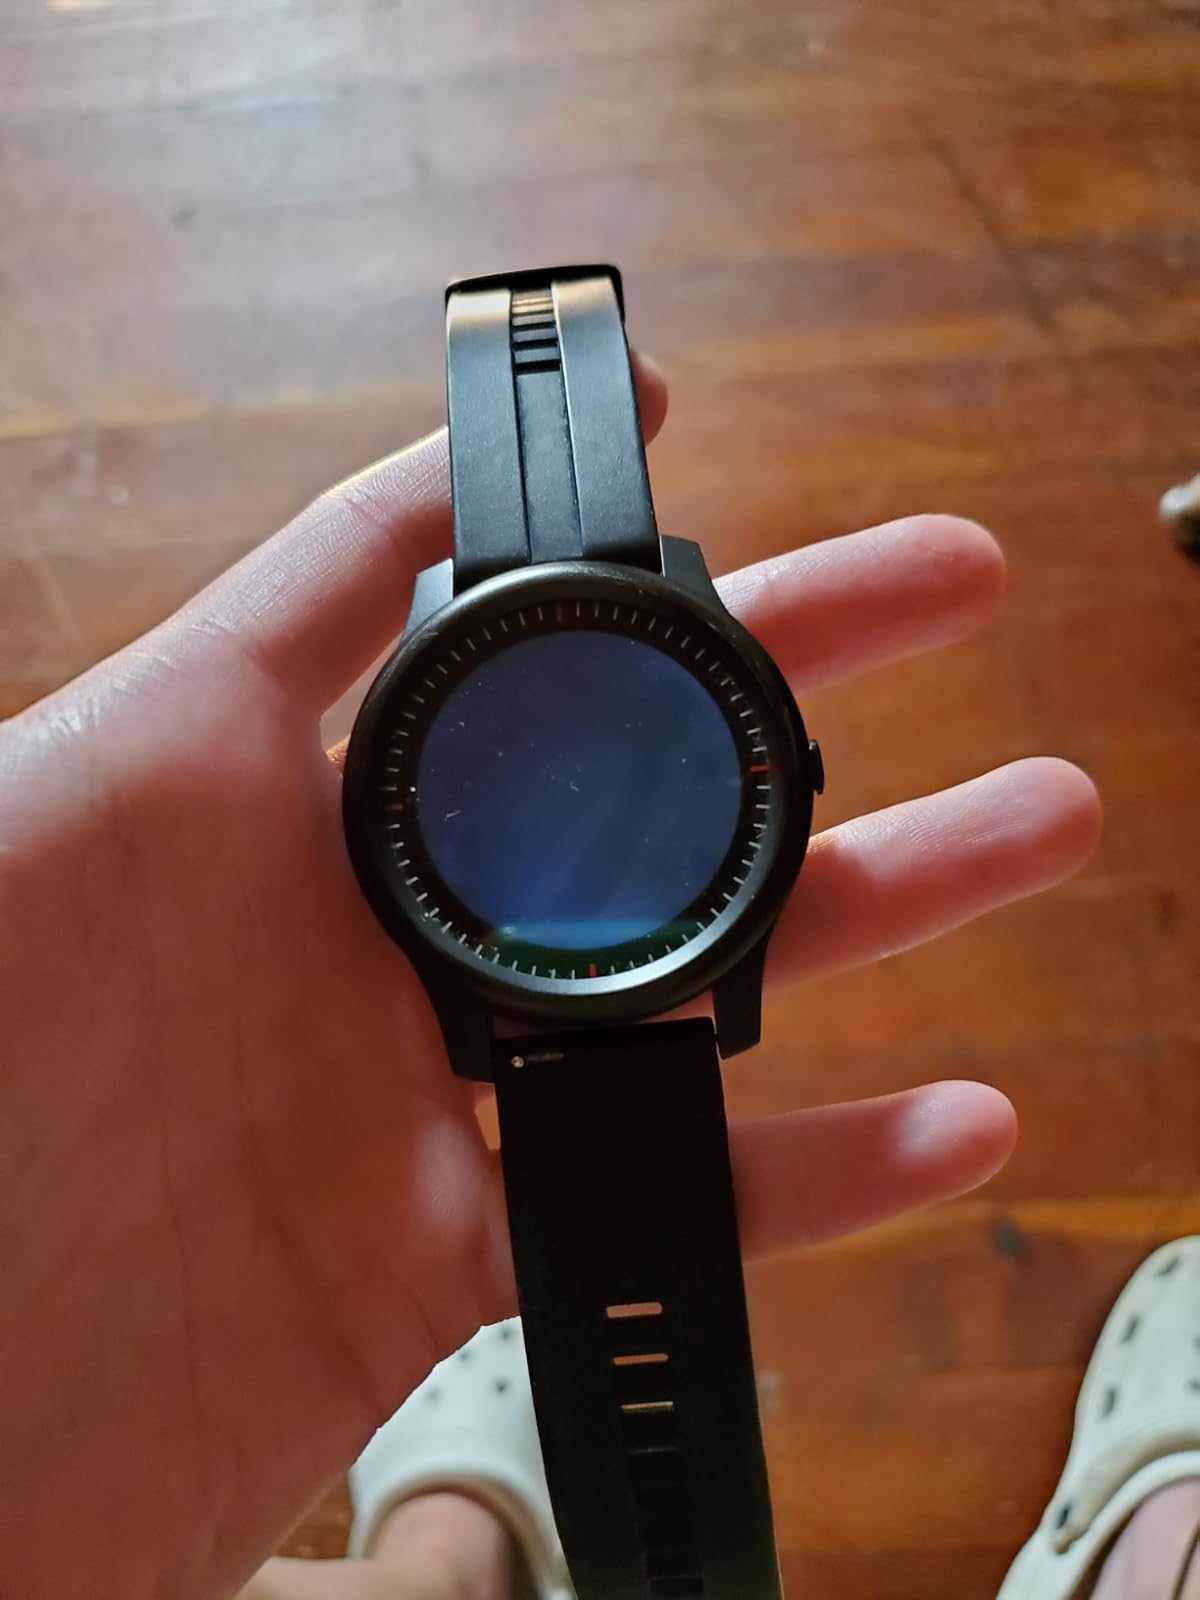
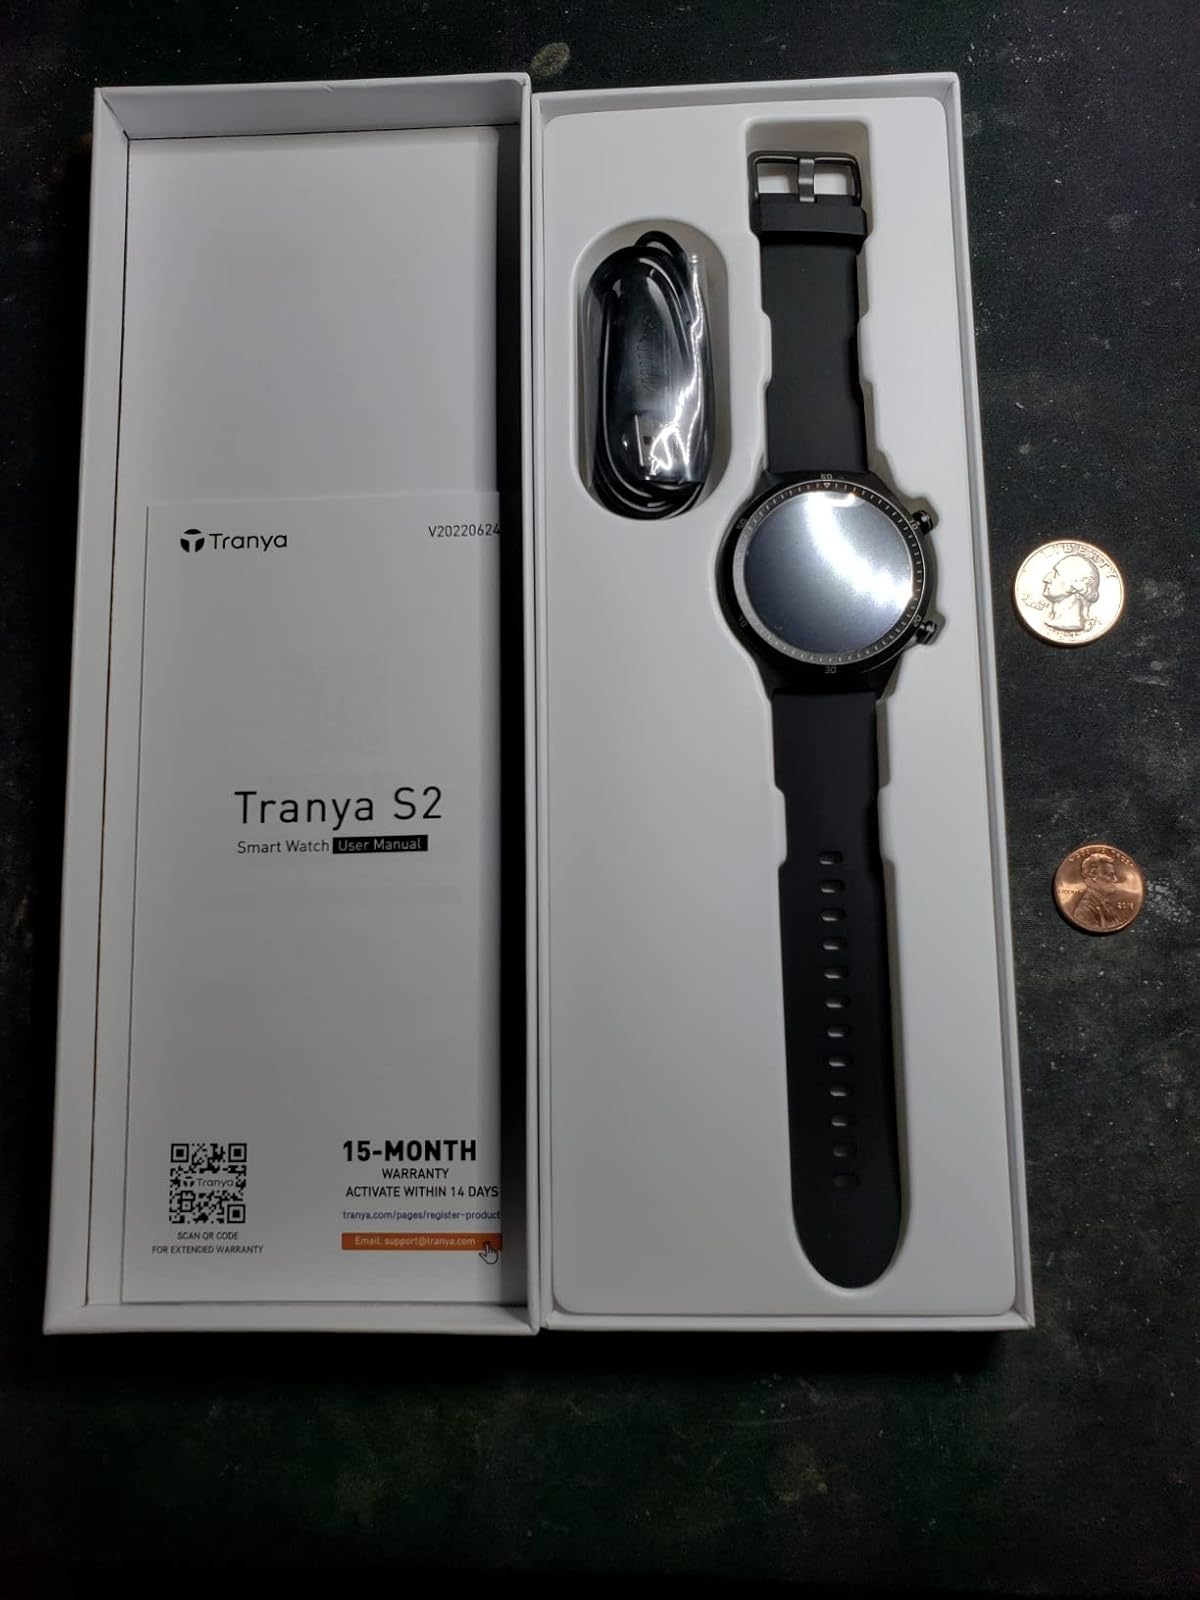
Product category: smartwatch
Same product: no